William Henry Jackson

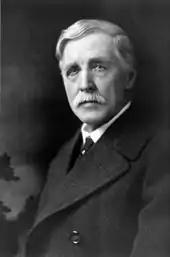
Jackson in later life

From 1894 to 1896 Jackson was a member and photographer for the World's Transportation Commission, organized by Joseph Gladding Pangborn, a publisher for the Railroad. The purpose of the trip was to document traditional and novel forms of transportation internationally, though many photographs did incorporate the local environment and people.